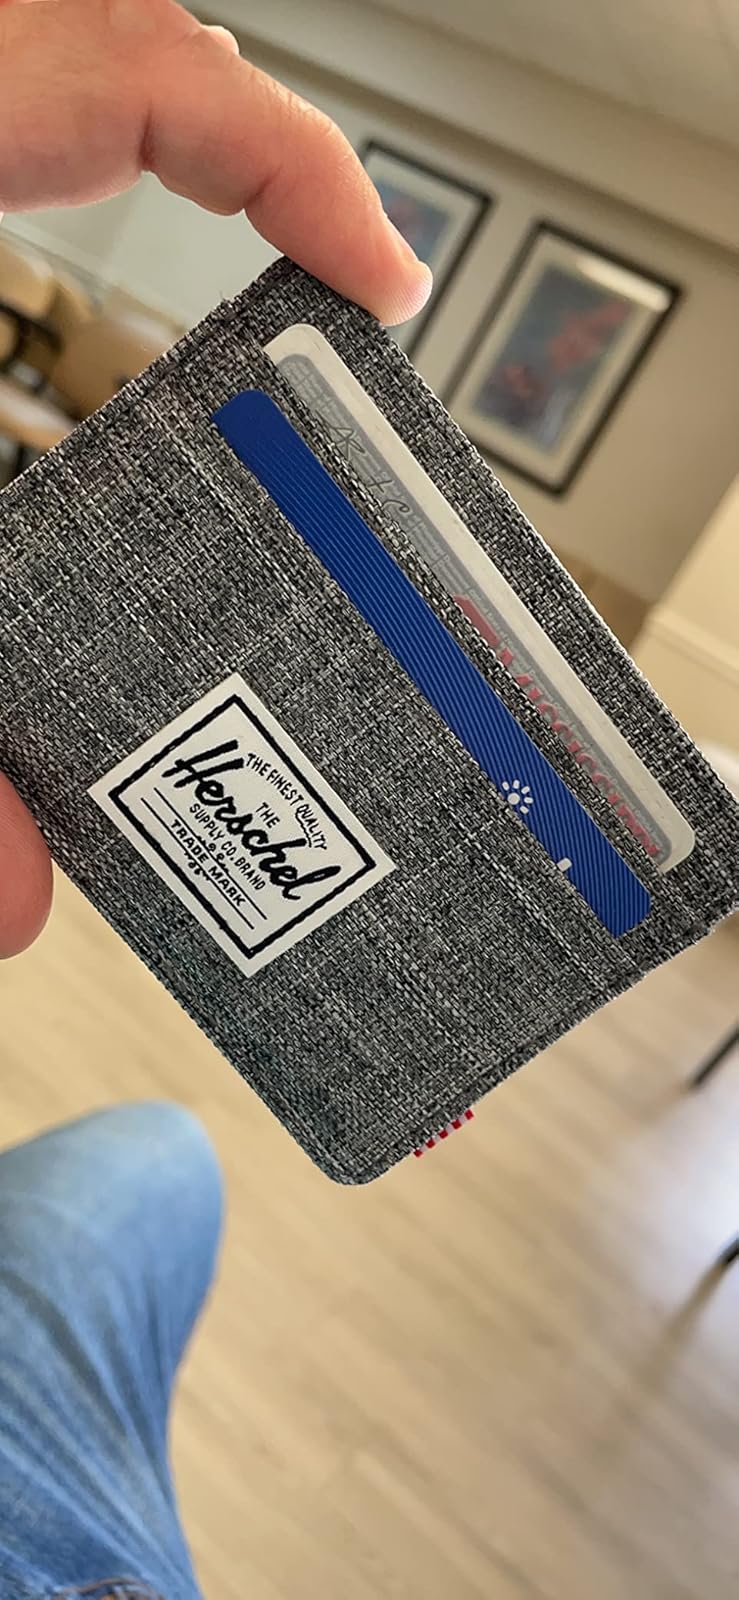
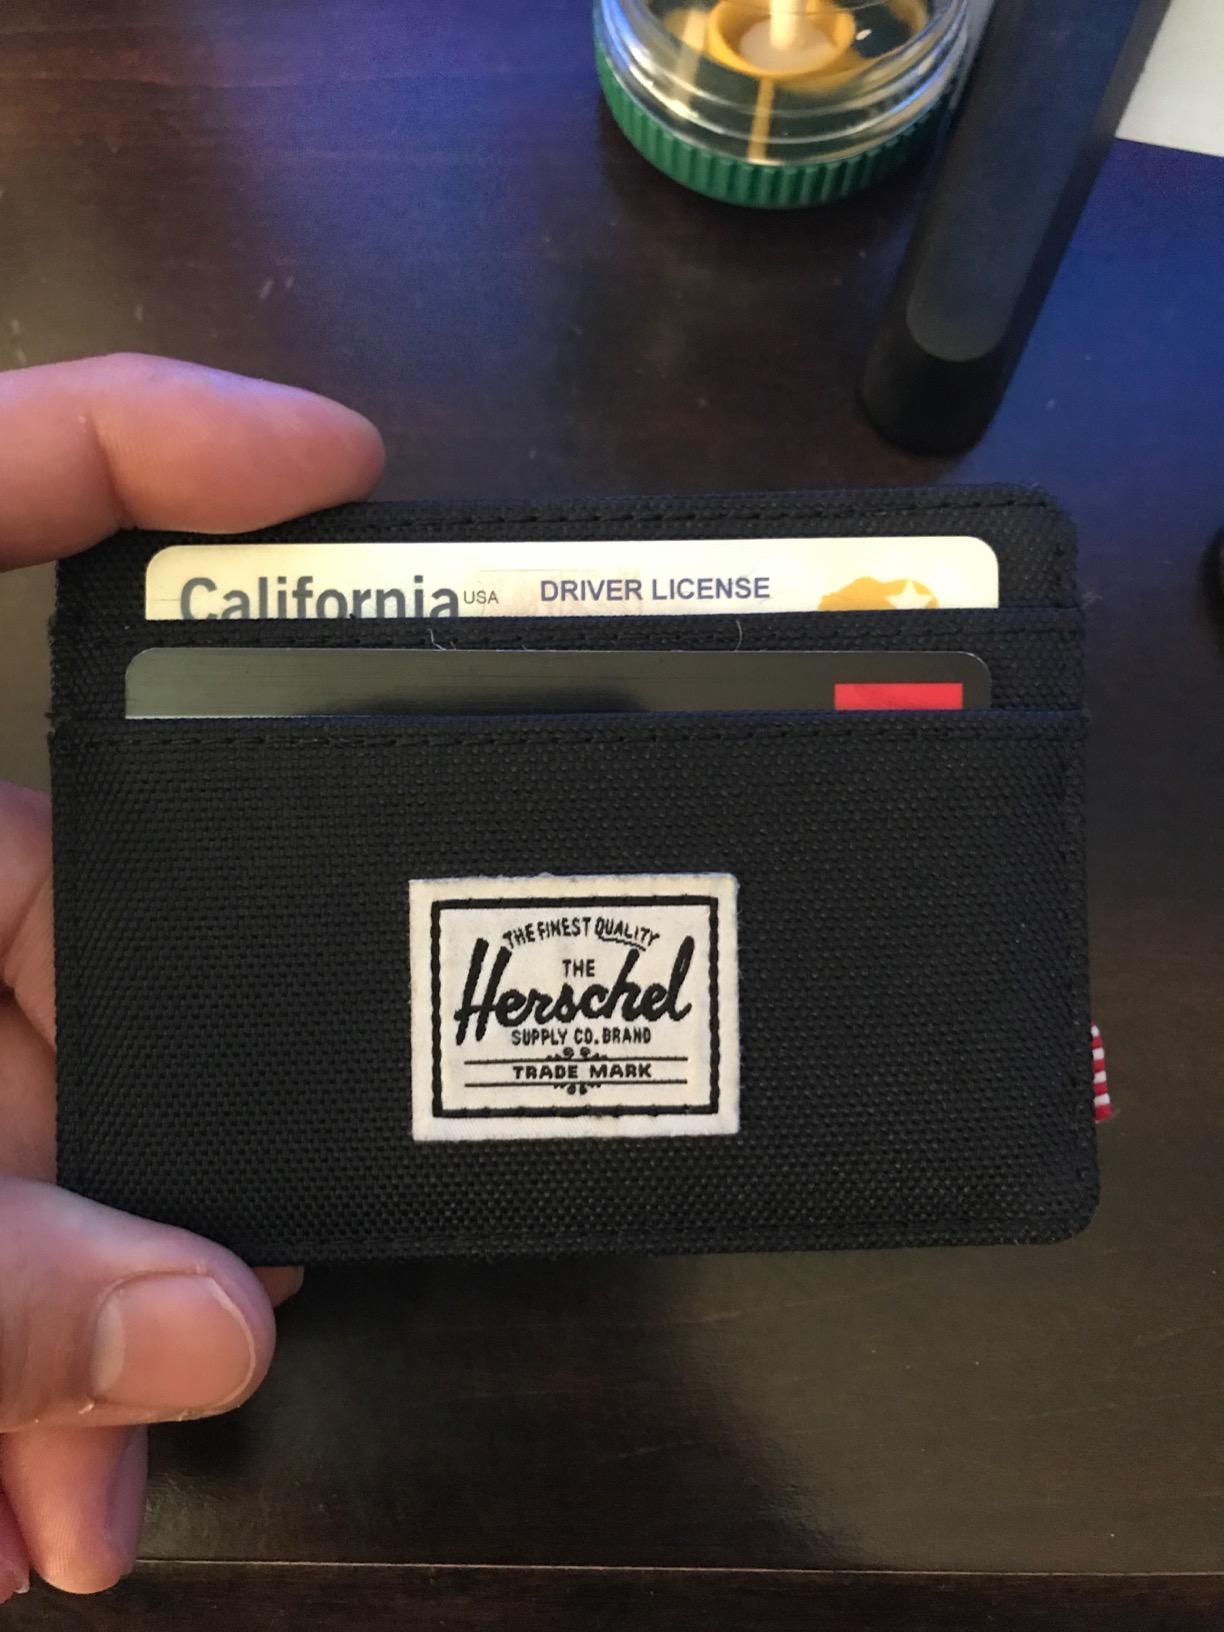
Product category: accessories_wallet
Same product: no